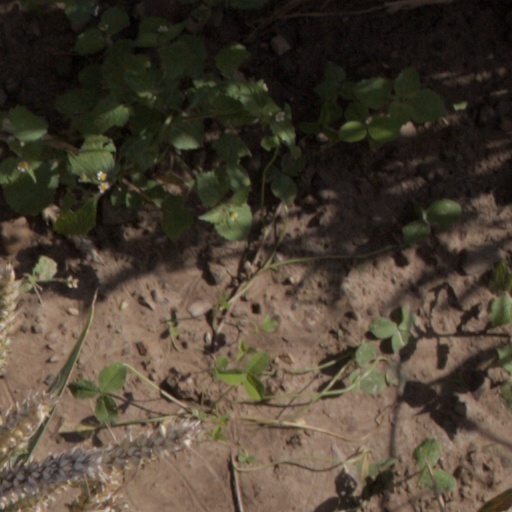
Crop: wheat